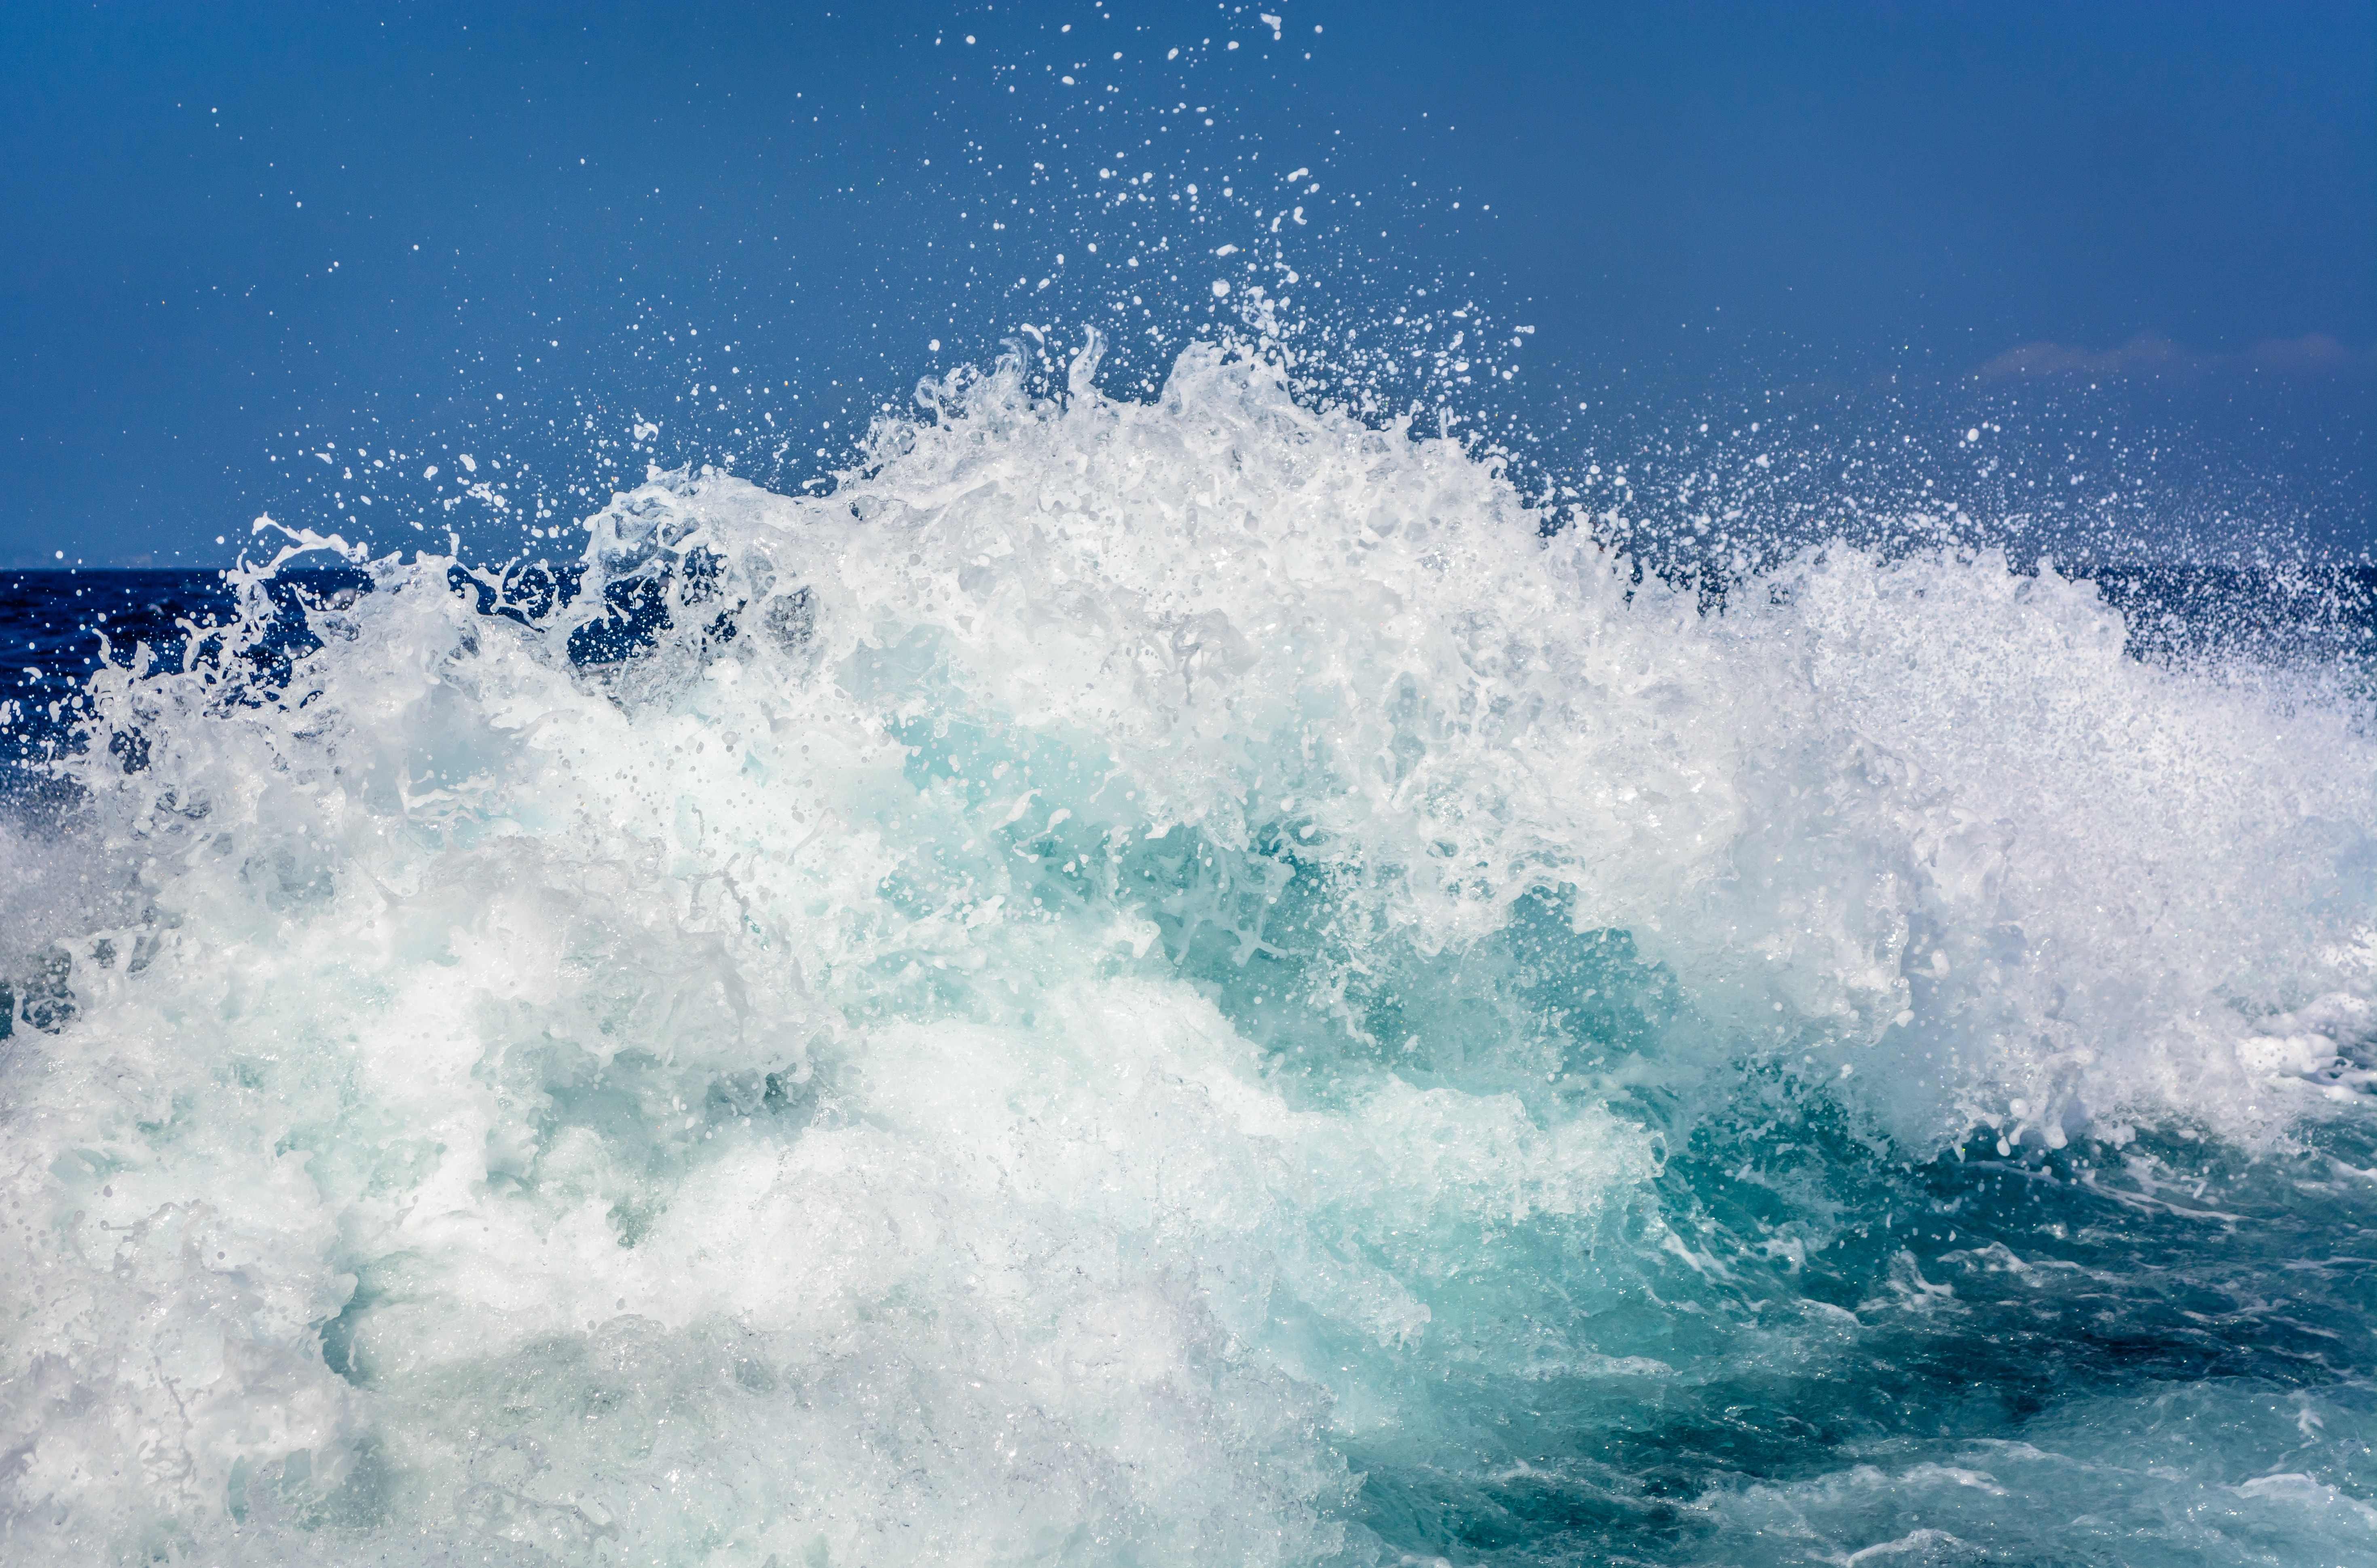
sea, coast, water, ocean, horizon, sky, shore, wave, splash, blue, waves, freezing, atmospheric phenomenon, wind wave